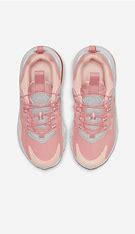
Brand: Nike
Model: Air Max 270 Rt